History of personal computers

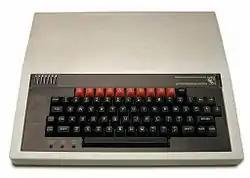
BBC Micro Model B

Texas Instruments, at the time the world's largest chip manufacturer, decided to enter the home computer market with the TI-99/4. The first home computer designed around a 16-bit microprocessor, its specs on paper were far ahead of the competition, and Texas Instruments had enormous cash reserves and development capability.